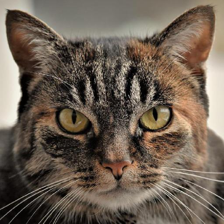
Label: animals